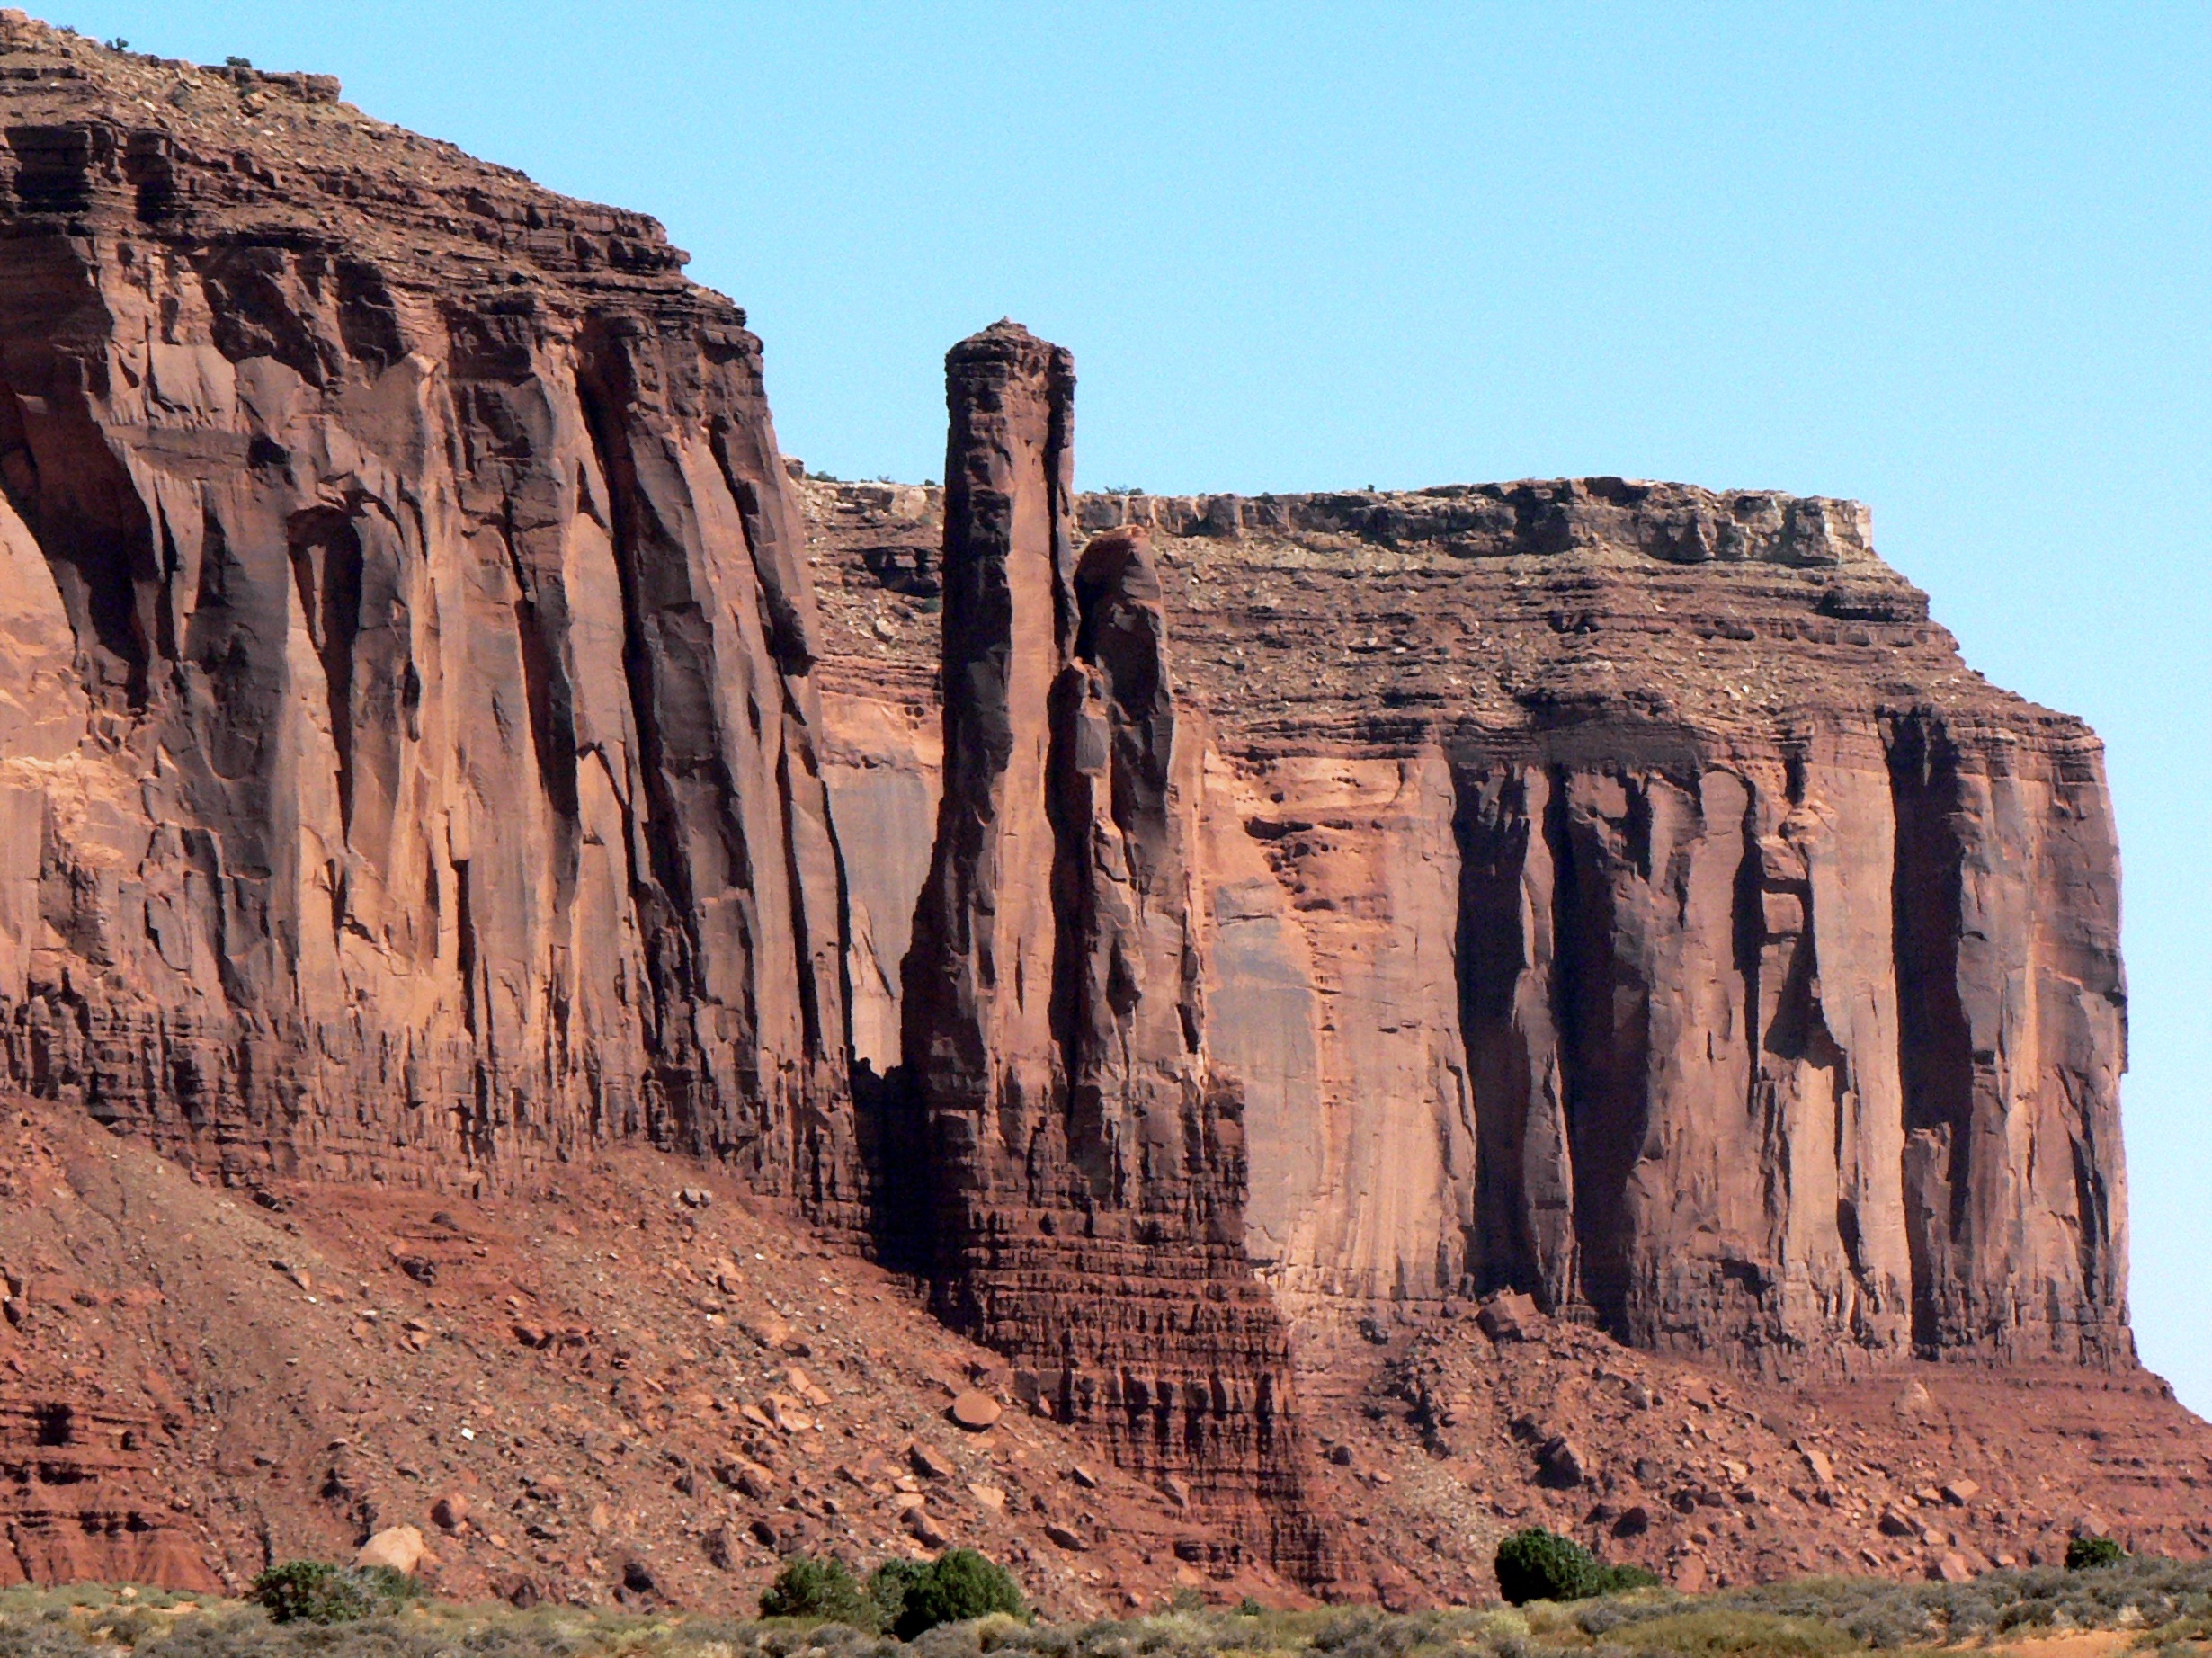
rock, architecture, valley, panorama, formation, cliff, arch, usa, canyon, terrain, national park, material, arizona, geology, cliffs, badlands, wadi, butte, landform, monument valley, natural arch, navajo nation, historic site, ancient history, geographical feature